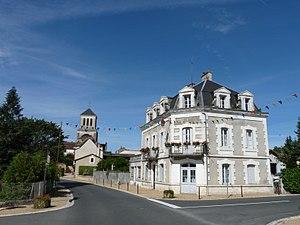
Le bourg d'Issac, Dordogne, France.